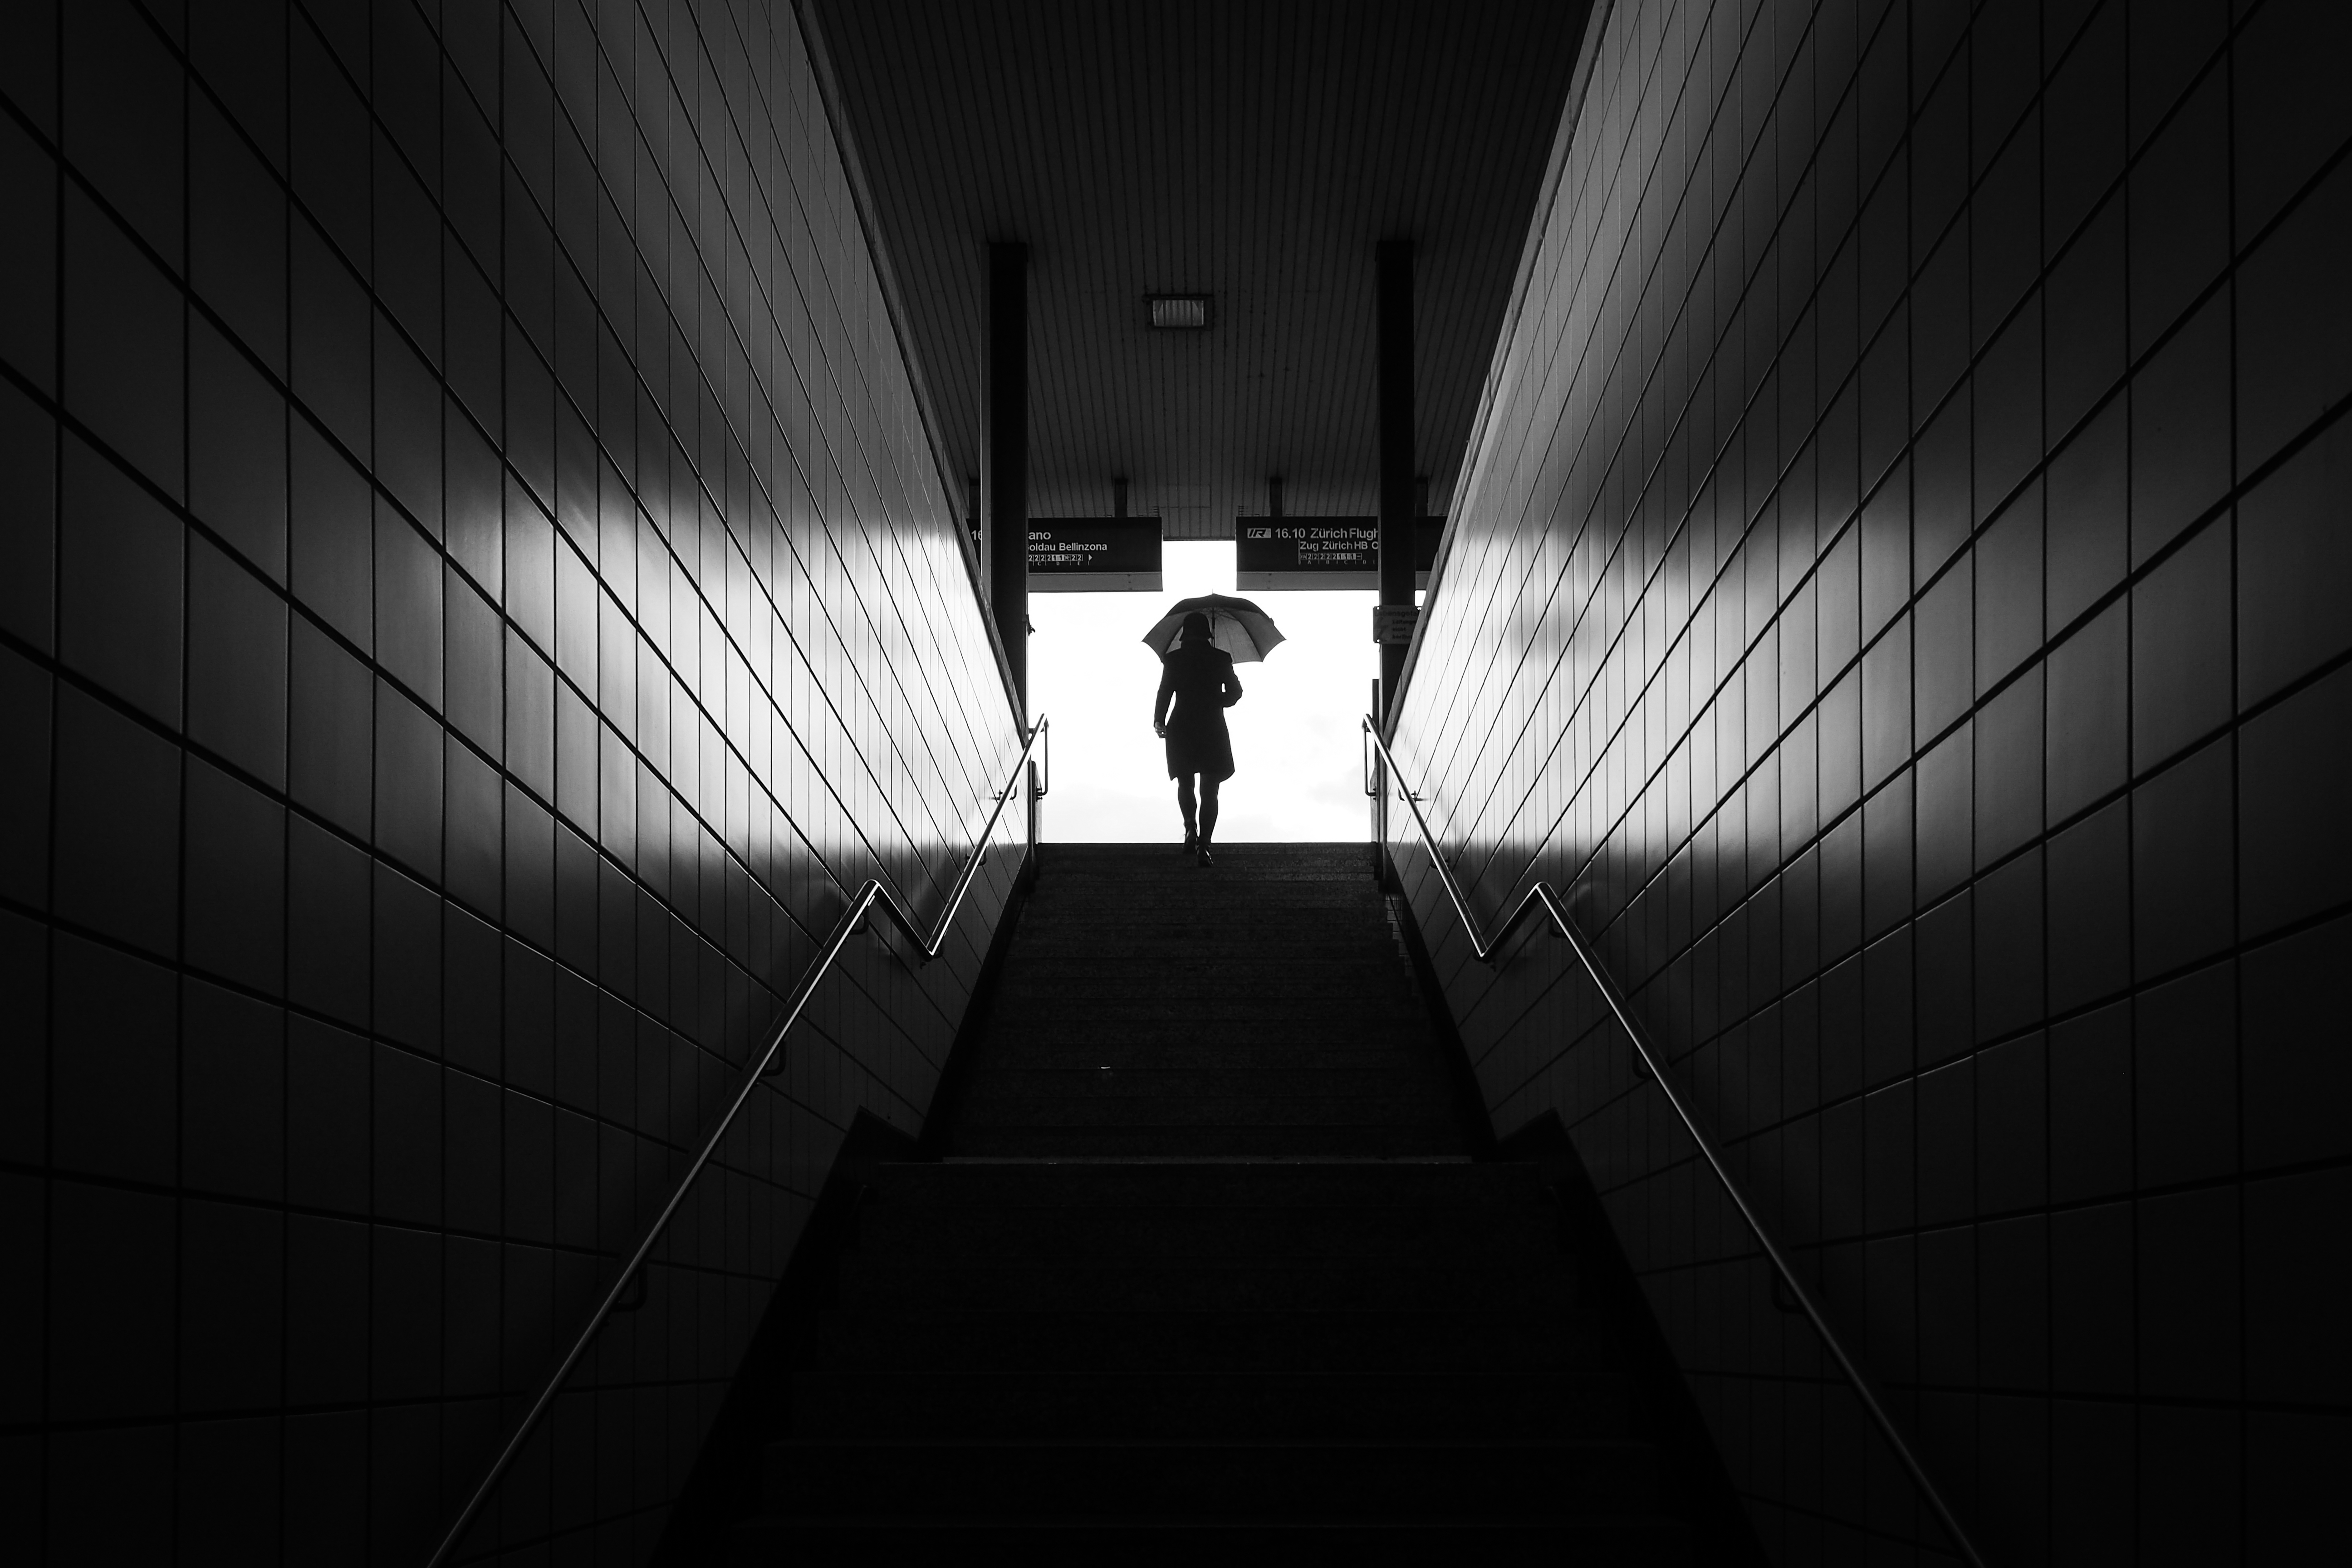
light, black and white, white, photography, line, shadow, darkness, black, monochrome, symmetry, olympus, snapshot, shape, penf, monochrome photography